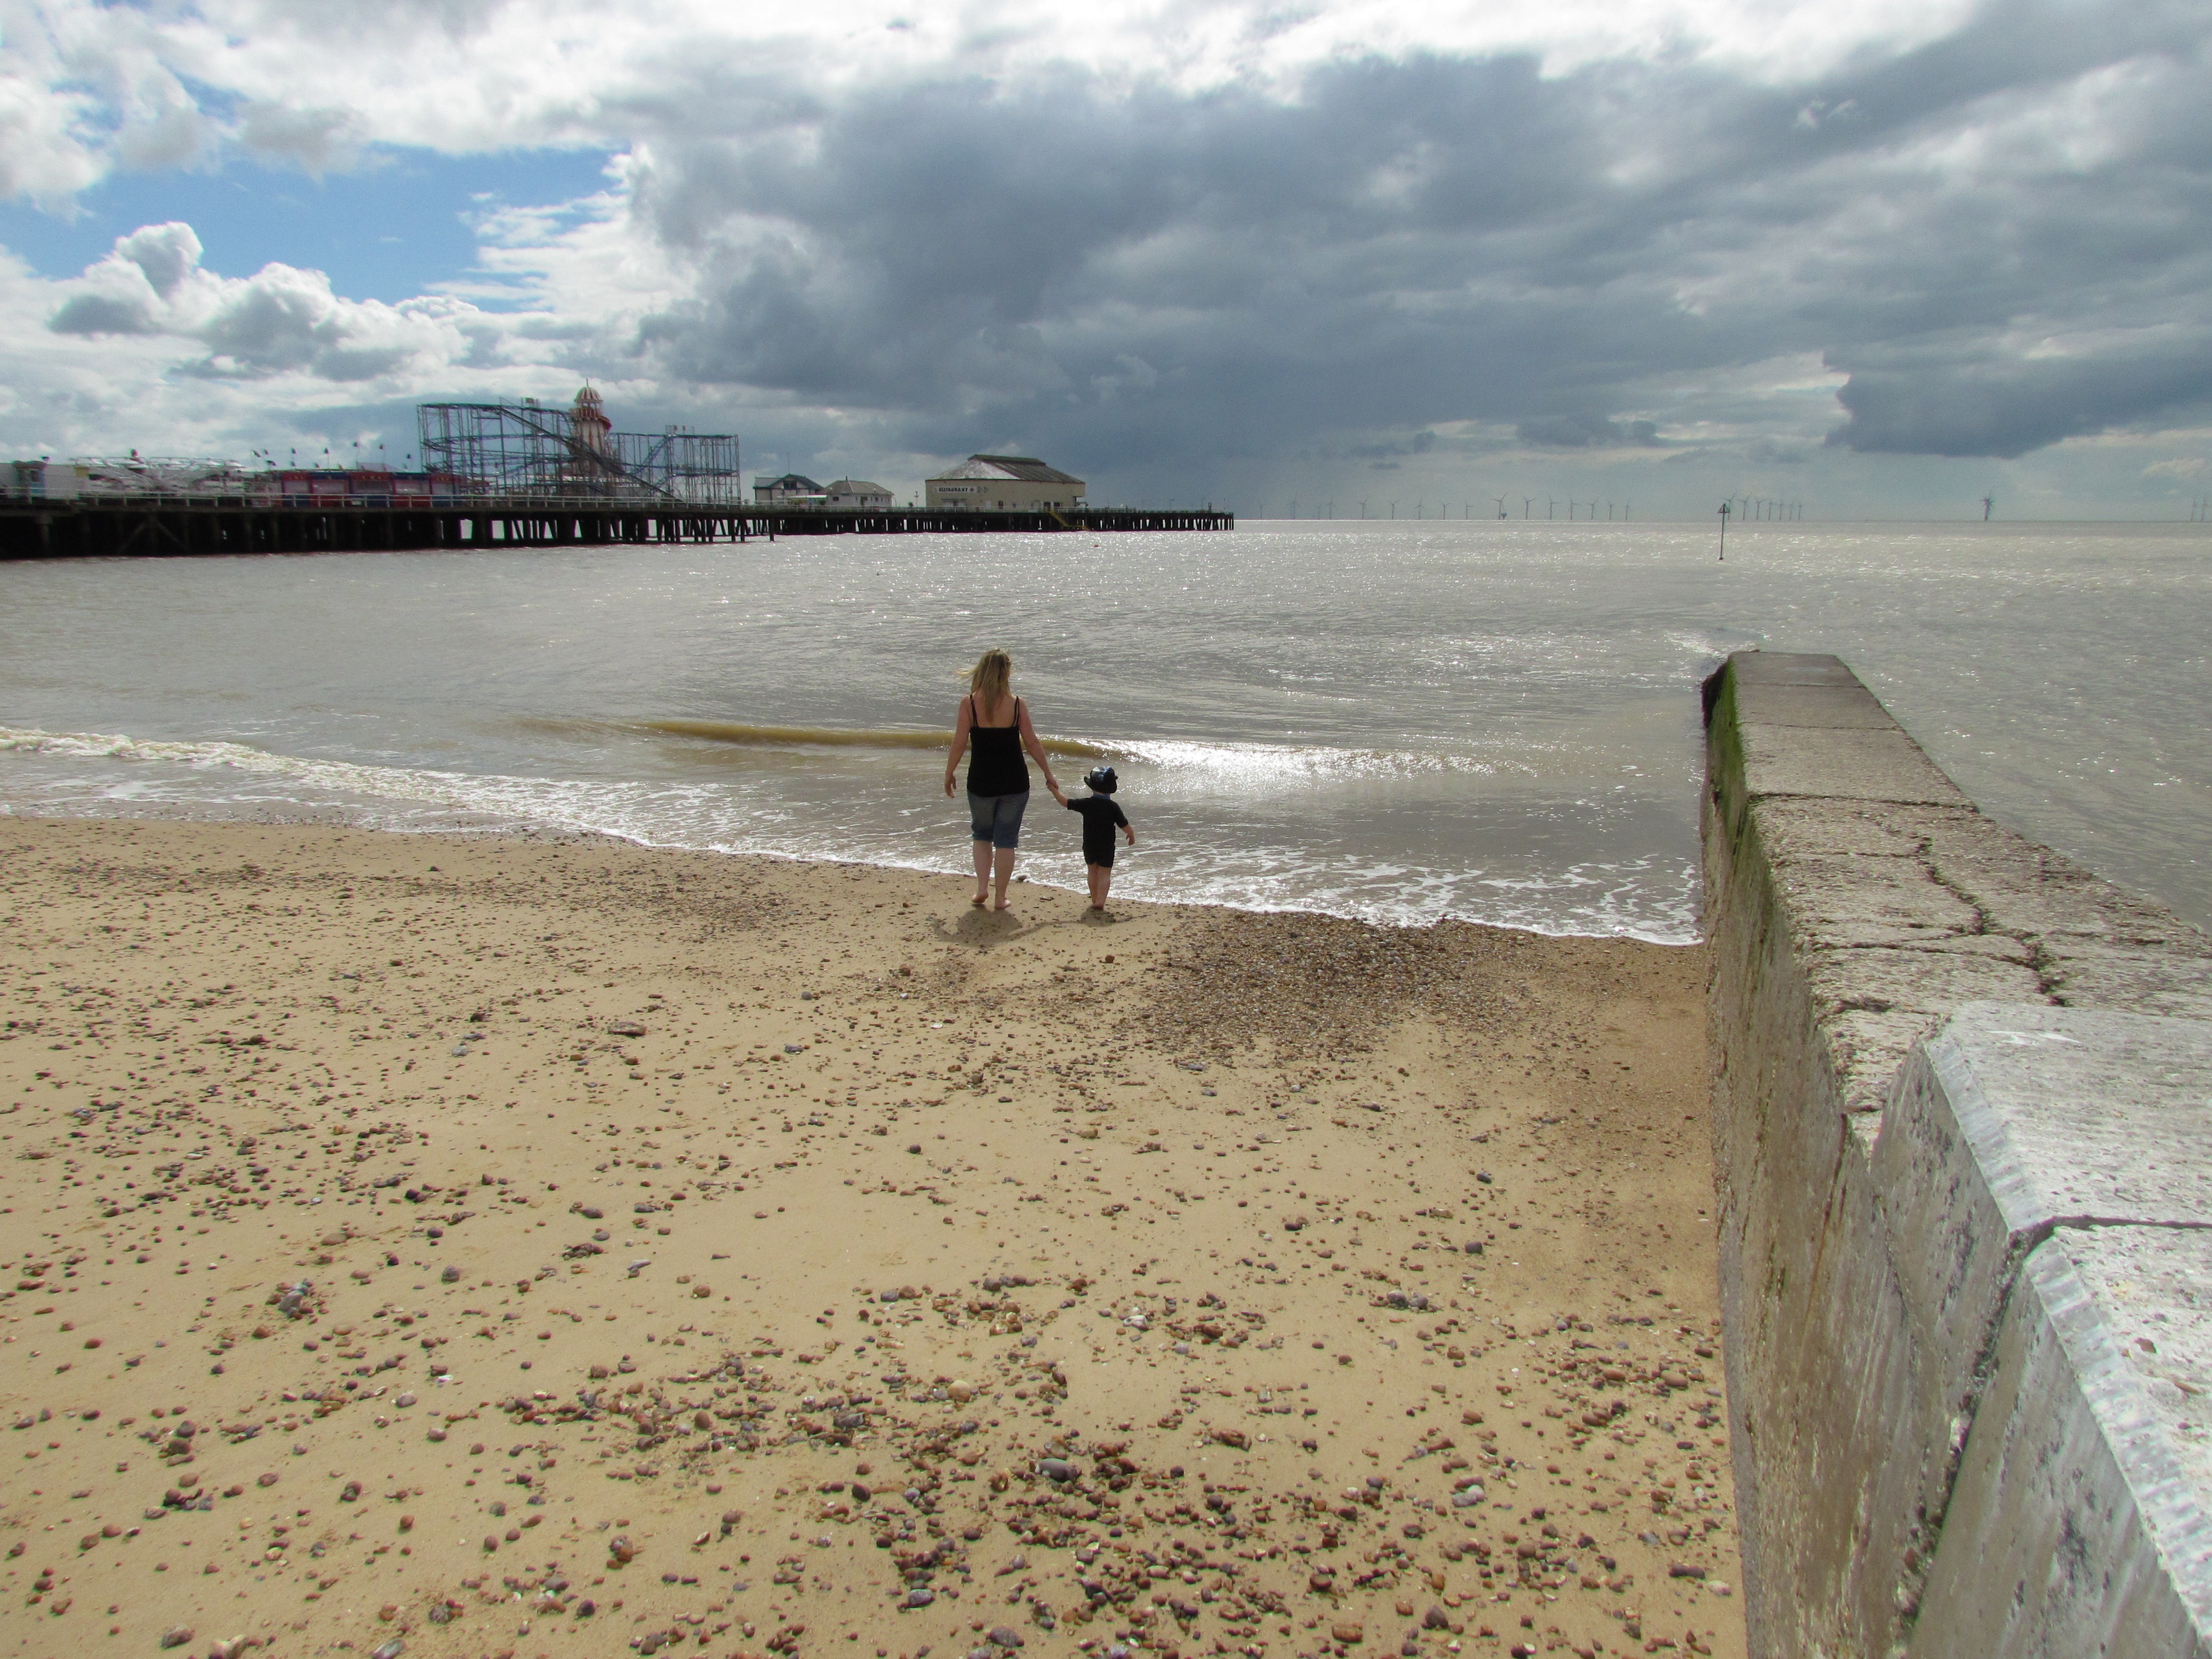
beach, sea, coast, sand, ocean, horizon, shore, wave, walkway, vacation, holiday, bay, child, freedom, terrain, childhood, body of water, family, mother, happiness, beaches, joyful, generations, adult, cape, beac, mudflat, wind wave